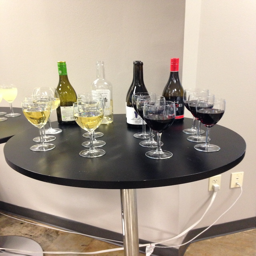
a party is incomplete without wine !